Large tumor antigen

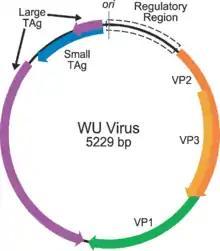
Genome structure of WU virus, a typical human polyomavirus. The early genes are at left, comprising LTag (purple) and STag (blue); the late genes are at right, and the origin of replication is shown at the top of the figure.

LTag is encoded in the "early region" of the polyomavirus genome, so named because this region of the genome is expressed early in the infectious process. (The "late region" contains genes encoding the viral capsid proteins.) The early region typically contains at least two genes and is transcribed as a single messenger RNA processed by alternative splicing. The LTag gene is usually encoded in two exons, of which the first overlaps with the gene for the small tumor antigen (STag); as a result, the two proteins share an N-terminal sequence of around 80 residues, while the remaining ~90 residues of STag are unshared. In a few polyomaviruses - most notably murine polyomavirus, the first member of the family discovered and an efficient oncovirus - an additional protein called middle tumor antigen is expressed from the early region and is highly efficient at cellular transformation.